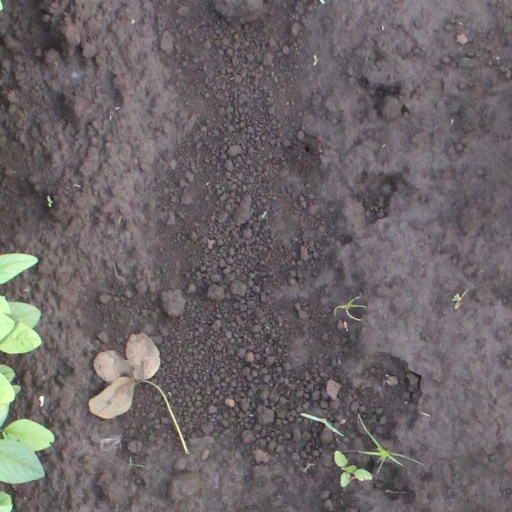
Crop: soybean